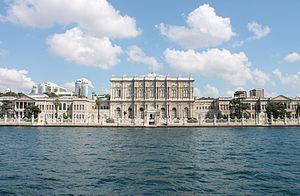
Istanbul ou Istamboul [istɑ̃bul], appelé officiellement ainsi à partir de 1930 et auparavant Constantinople, est la plus grande ville et métropole de Turquie et la préfecture de la province homonyme, dont elle représente environ 50 % de la superficie mais plus de 97 % de la population. Quatre zones historiques de la ville sont inscrites sur la liste du patrimoine mondial de l'Unesco depuis 1985. Istanbul est le principal centre économique de la Turquie mais aussi la capitale culturelle du pays.